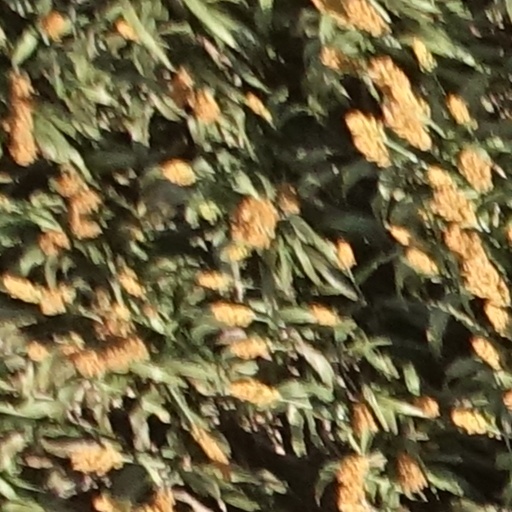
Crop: sorghum